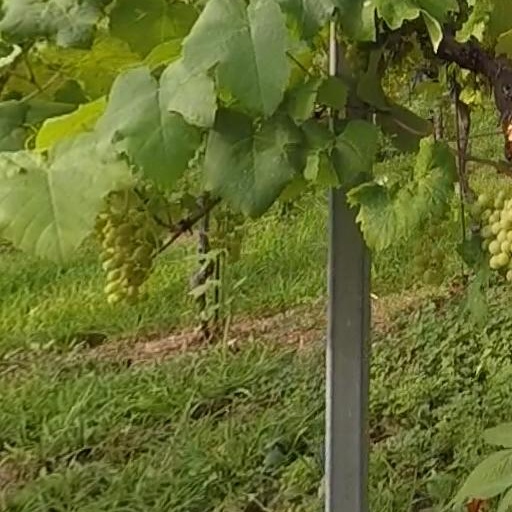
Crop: grape